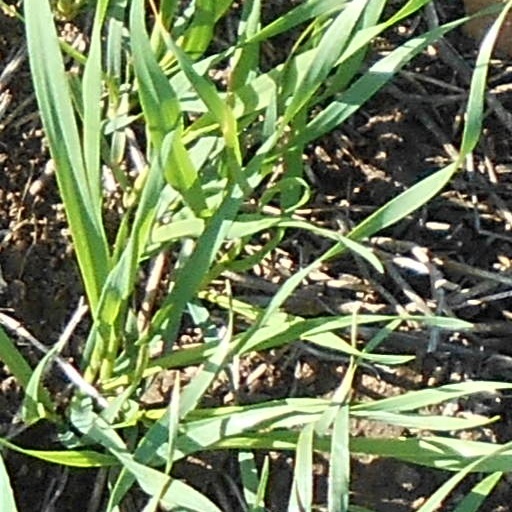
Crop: wheat